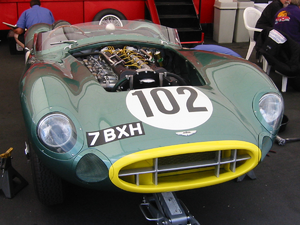
George Constantine, né le 22 février 1918 à Southbridge et décédé le 7 janvier 1968 dans la même ville, était un pilote automobile américain, essentiellement en voitures de sport sur circuits.